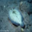
Label: flatfish